The Money Maniac

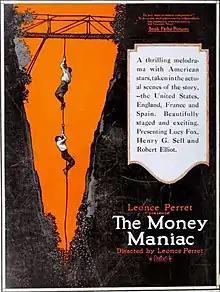

The Money Maniac is a 1921 American silent drama film directed by Léonce Perret and starring Robert Elliott, Henry G. Sell and Marcya Capri.